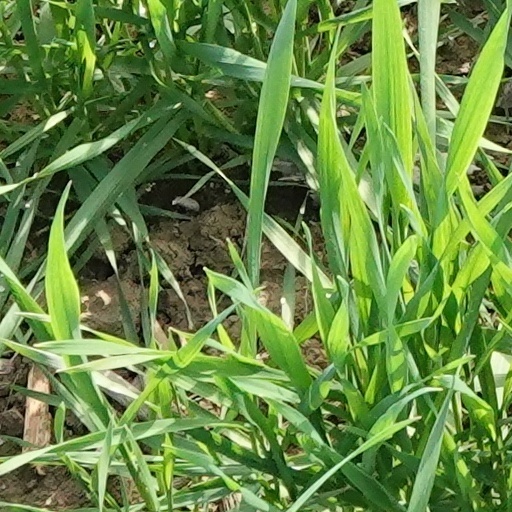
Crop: wheat